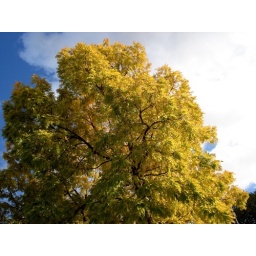
tree in yellow